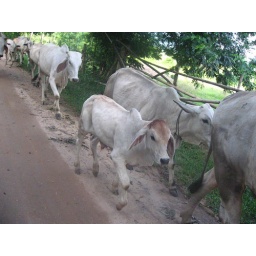
cows in road